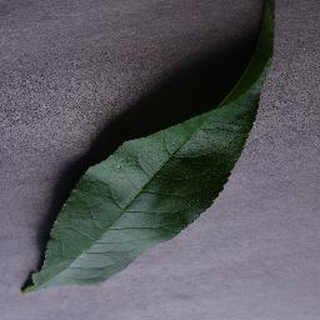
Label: healthy_peach